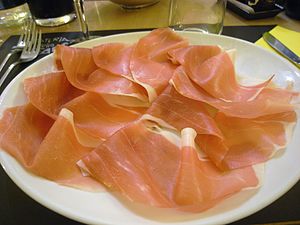
Parmaskinke
Prosciutto di Parma
Parmaskinke, eller på italiensk prosciutto di Parma, er en skinke behandlet i Parma i det nordlige Italien.